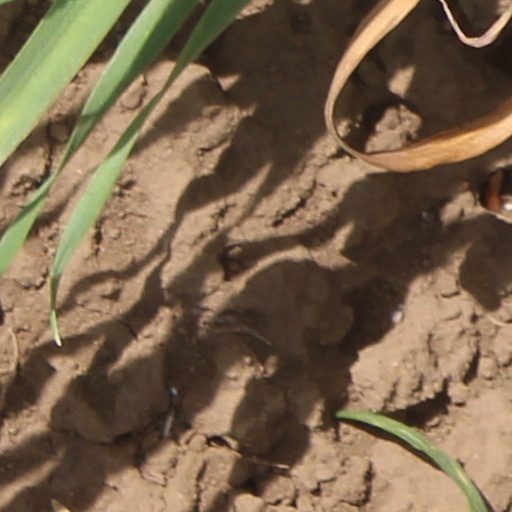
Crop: wheat